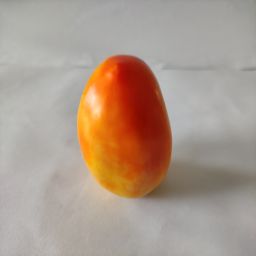
Crop: Tomato
Quality: Ripe